Boston

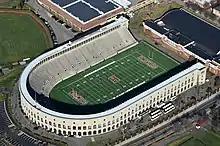
Harvard Stadium, the nation's first collegiate athletic stadium made of concrete

Boston included $414 million in spending on the Boston Police Department in the fiscal 2021 budget. This is the second largest allocation of funding by the city after the allocation to Boston Public Schools.